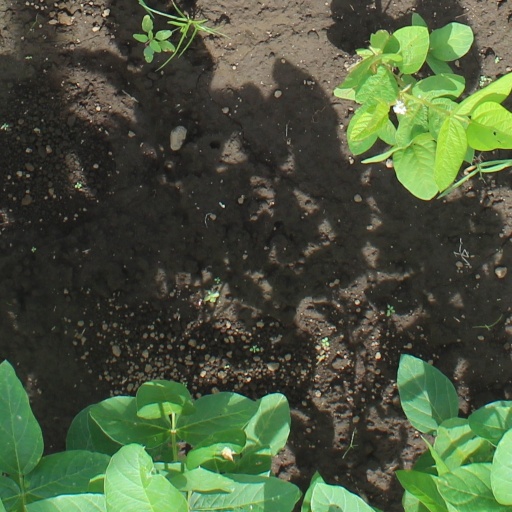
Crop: soybean